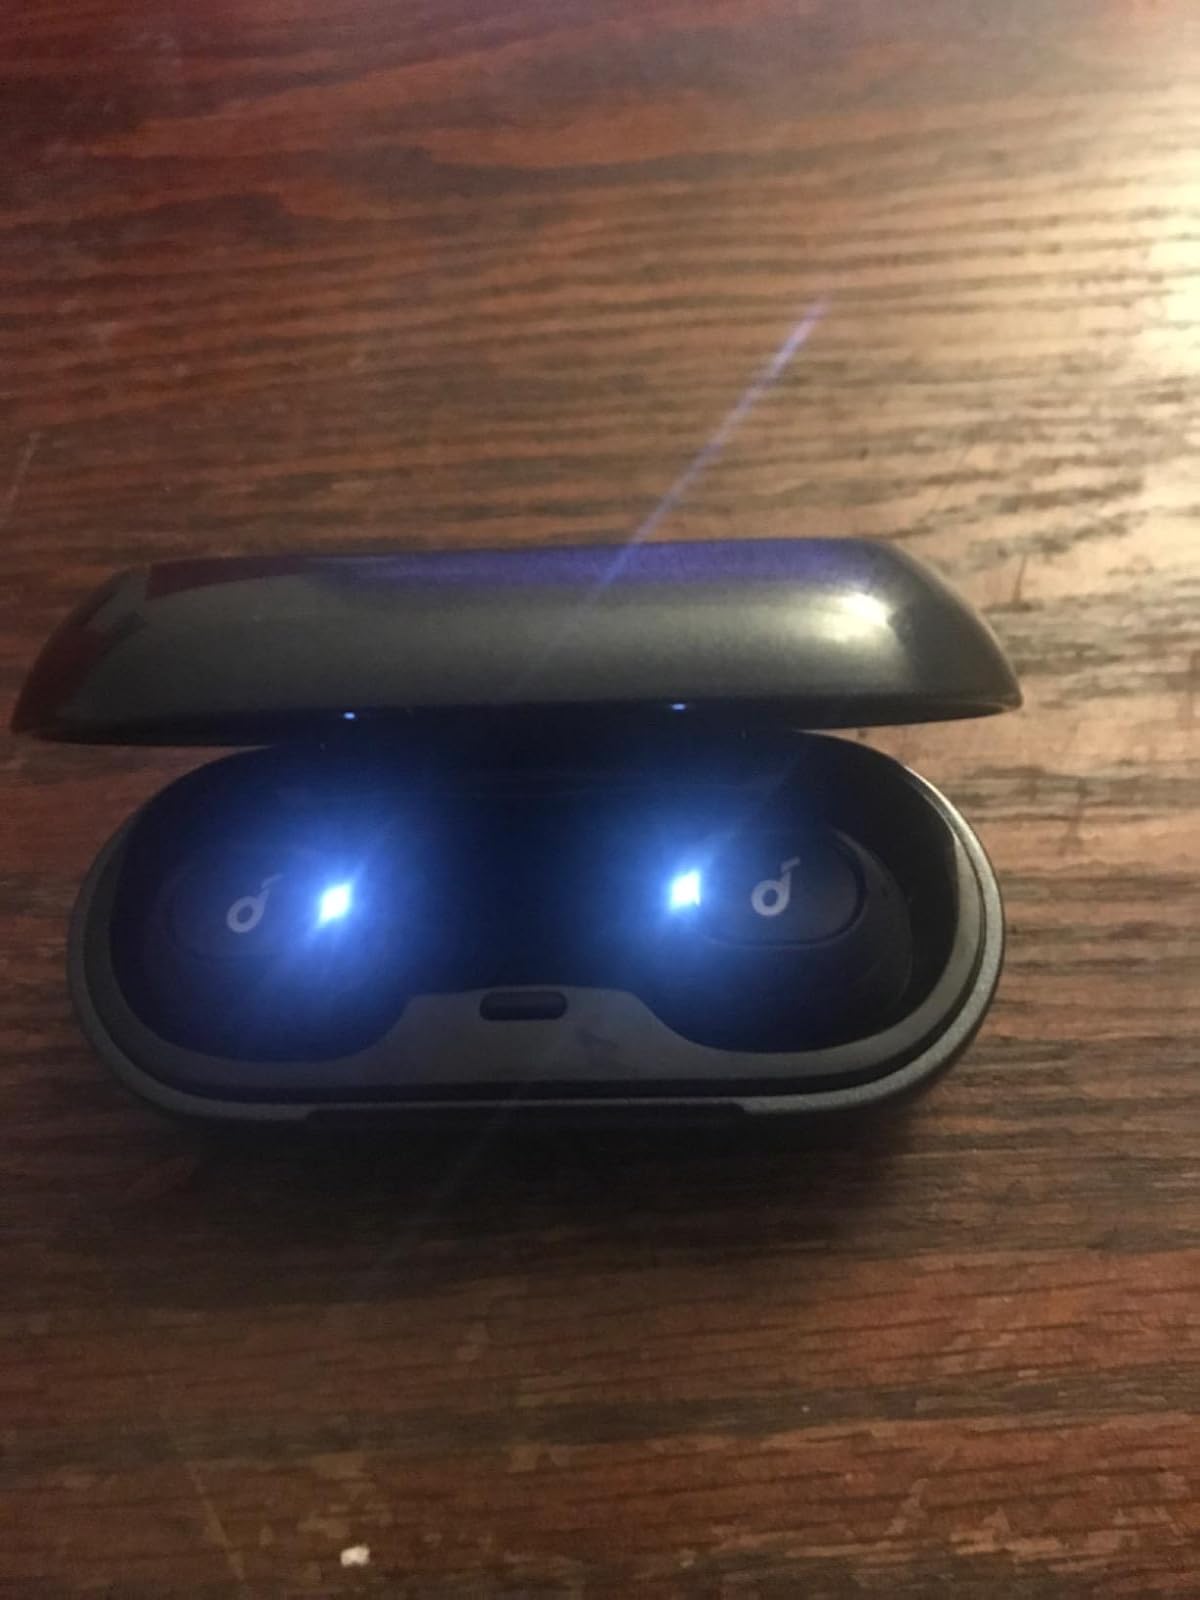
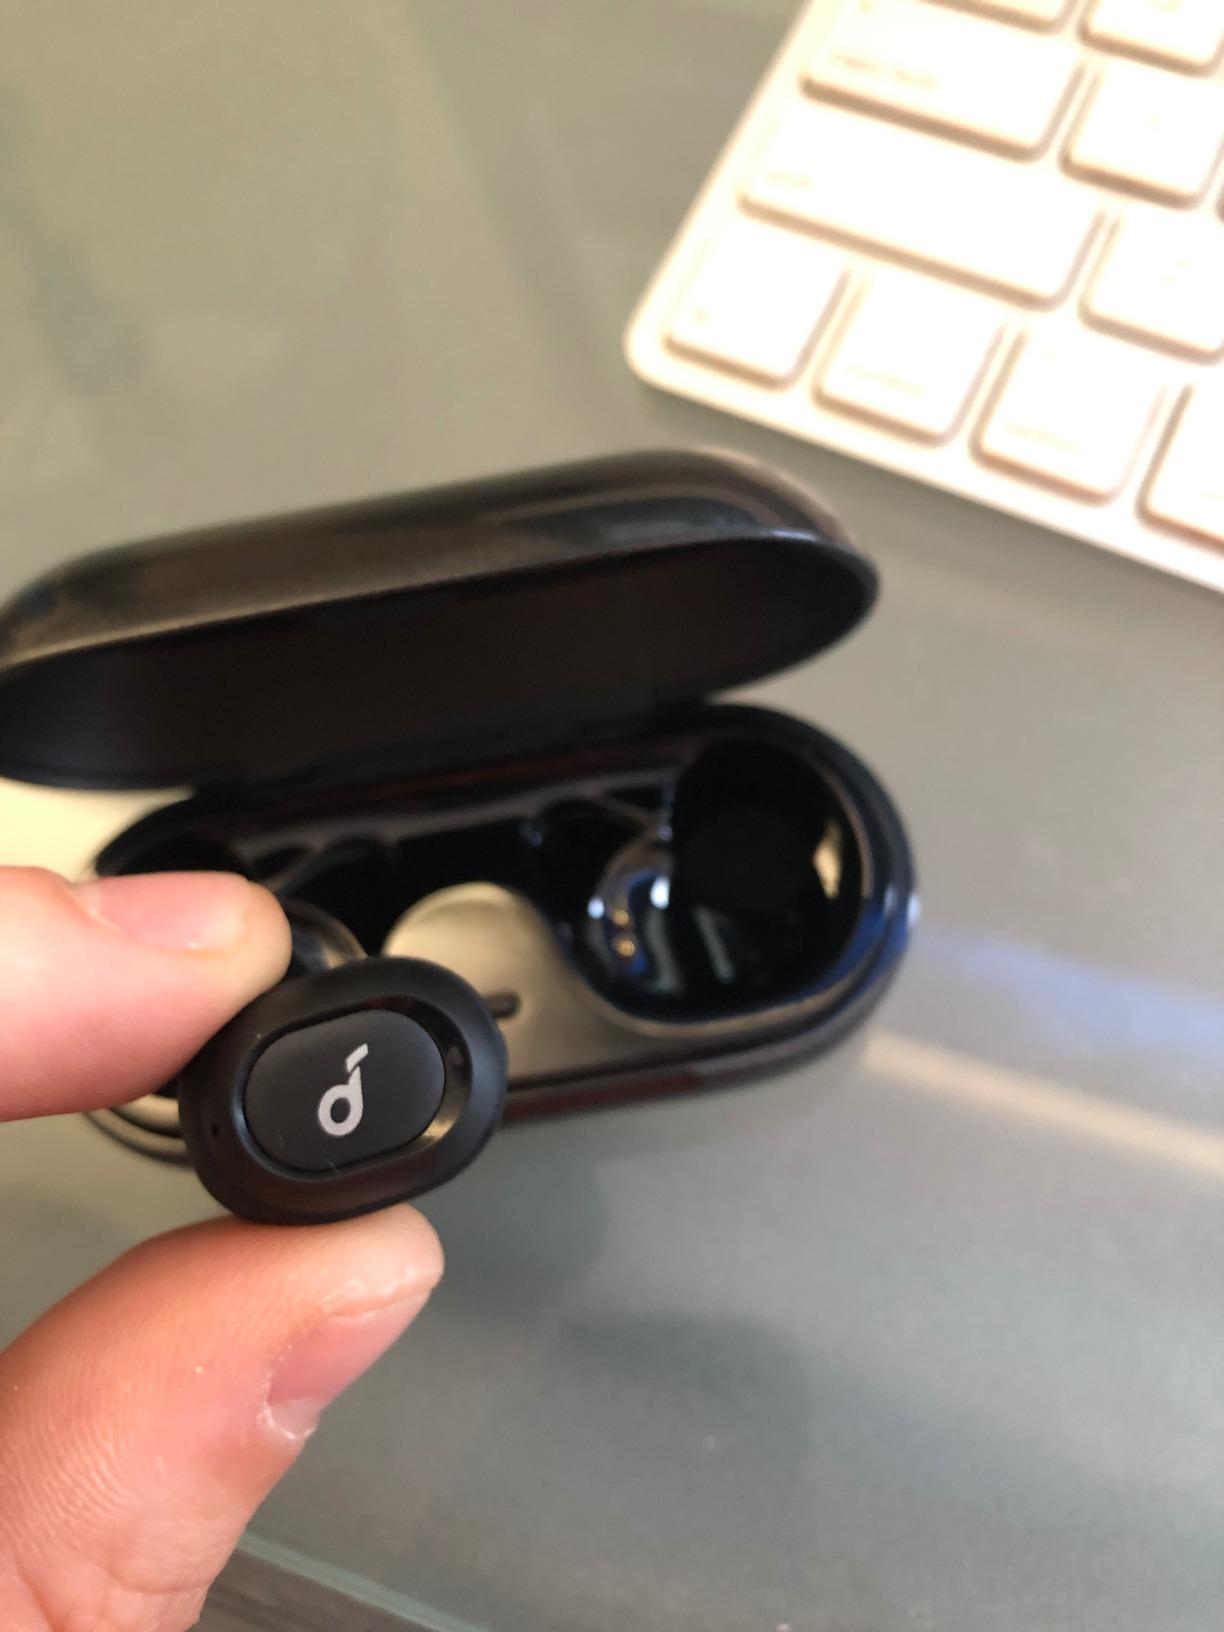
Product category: earbuds
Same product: yes